Jolimont Workshops

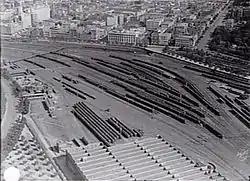
Overhead view of the workshops and yard looking north west.

Jolimont Workshops was a railway workshop operated by the Victorian Railways beside Jolimont Yard, near the Melbourne CBD, Australia. Opened in 1917 and dedicated to the maintenance and repair of electric multiple units and locomotives, it was the first part of the yard to be closed and relocated, with demolition completed in 1994. The site is now part of the Melbourne Park tennis complex.